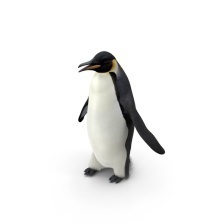
Species: EMPEROR PENGUIN
Scientific name: APTENODYTES FORSTERI
ImageNet parent category: king_penguin